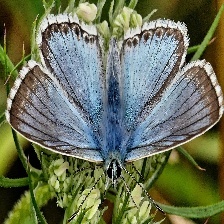
Species: CHALK HILL BLUE
Butterfly family (ImageNet category): lycaenid_butterfly